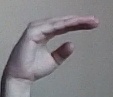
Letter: jeem